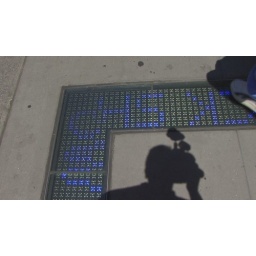
LED sign embedded in sidewalk near corner of W 32nd St. Still frame taken from high definition video tape.